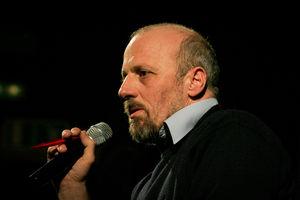
Marco Paolini est un acteur, un dramaturge, un auteur et un réalisateur italien.